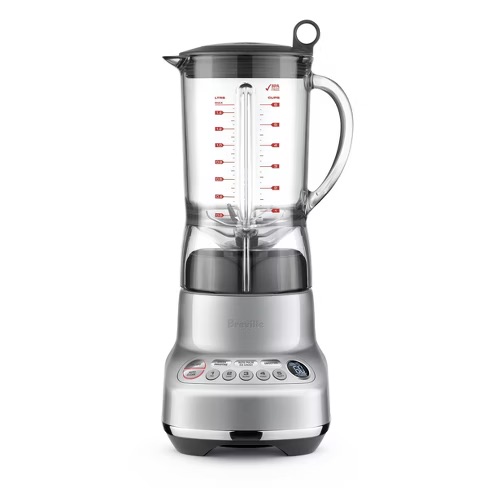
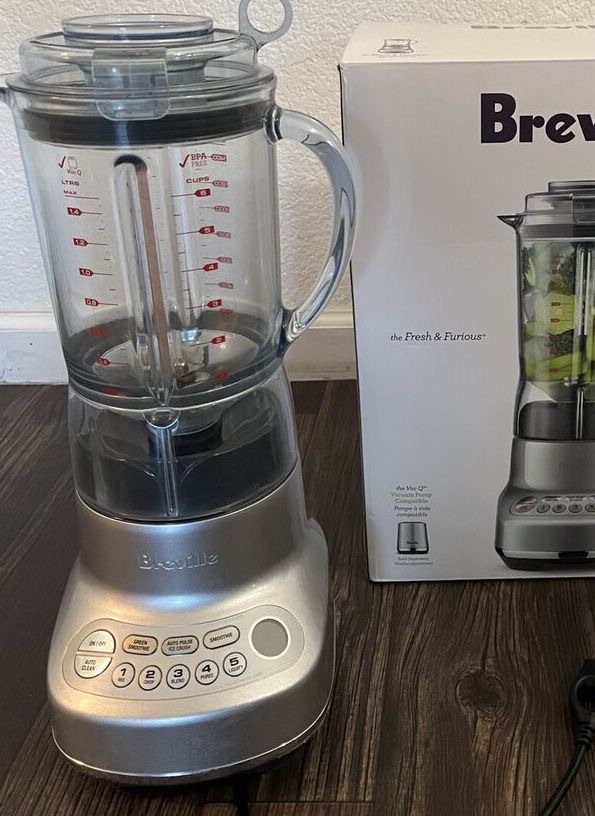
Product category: misc
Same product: yes